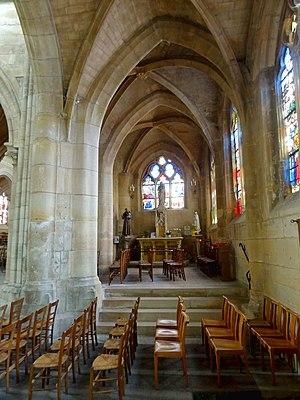
Intérieur de l'église - voir titre.
L'église Saint-Martin est une église catholique paroissiale située à Triel-sur-Seine, en France. C'est un vaste édifice issu de quatre époques différentes. En raison des agrandissements successifs entre la fin du XVᵉ siècle et le milieu du XVIᵉ siècle, le plan est devenu très complexe, et la nef gothique du second quart du XIIᵉ siècle ne représente plus qu'une partie infime de la superficie totale. À l'origine, est une église d'un plan cruciforme régulier. Les voûtes de son vaisseau central s'effondrent probablement au bout de deux générations, ce qui motive la reconstruction des parties hautes au début du XIVᵉ siècle. Elles se caractérisent par un triforium de style gothique rayonnant particulièrement élégant. L'église conserve toutefois le défaut d'un vaisseau central et d'un transept trop étroits, et les habitants y remédient à la fin du XVᵉ siècle en équipant l'église d'un second bas-côté sur tout son flanc sud, et d'une grande chapelle de deux vaisseaux au nord du transept et du chœur. Ces parties sont de style gothique flamboyant, et plus soignées et plus homogènes à l'extérieur qu'à l'intérieur, où le raccordement avec les parties anciennes est malaisé.